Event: Nepal Earthquake
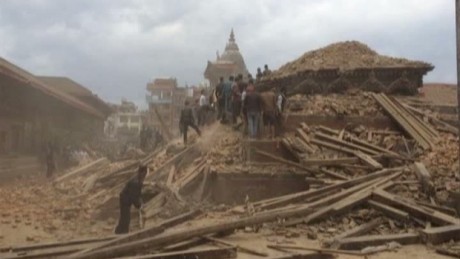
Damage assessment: damage